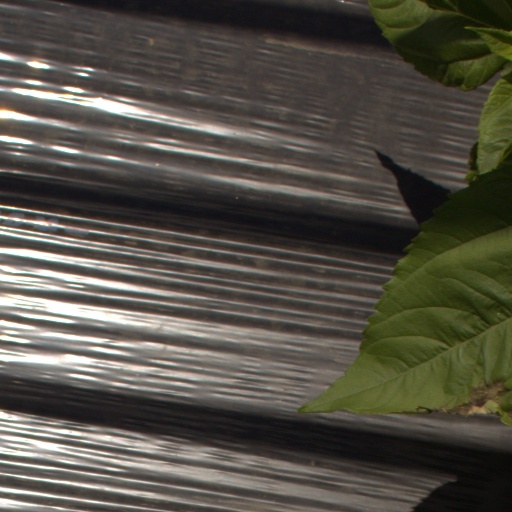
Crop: Jerusalem artichoke